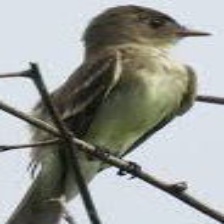
Species: GREATER PEWEE
Scientific name: CONTOPUS PERTINAX